Iðunn

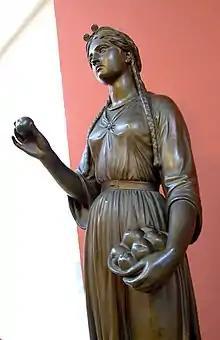
"Ydun" (1858) by Herman Wilhelm Bissen

In Norse mythology, Iðunn is a goddess associated with apples and youth. Iðunn is attested in the "Poetic Edda", compiled in the 13th century from earlier traditional sources, and the "Prose Edda", written in the 13th century by Snorri Sturluson. In both sources, she is described as the wife of the skaldic god Bragi, and in the "Prose Edda", also as a keeper of apples and granter of eternal youthfulness.